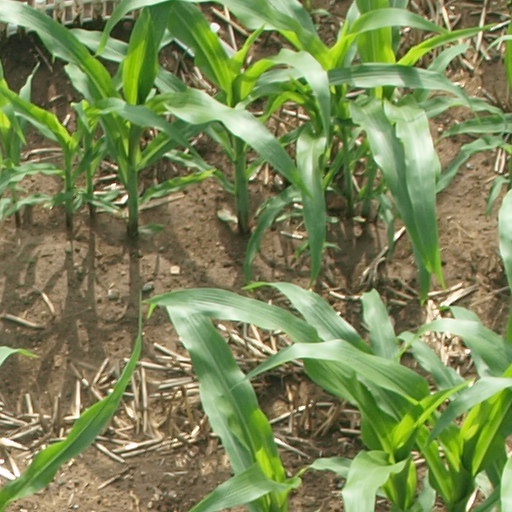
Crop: maize; corn